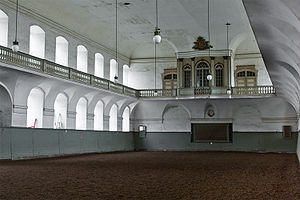
Christiansborg / Bygninger omkring slottet / Staldene
Ridehuset (På balkonen i baggrunden ses kongestolen)
Ridehuset på Christiansborg Slot
Christiansborg Slot, eller blot Christiansborg, på Slotsholmen i det centrale København er hjemsted for Danmarks parlament, Folketinget, for Højesteret og Statsministeriet. Desuden anvender Kongehuset fortsat flere dele af Christiansborg, herunder De Kongelige Repræsentationslokaler, Slotskirken og De Kongelige Stalde.